Oaxtepec

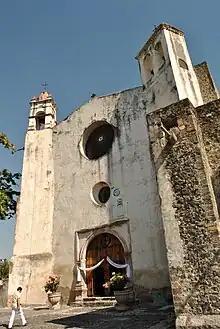
Facade of the Ex Convent of Santo Domingo de Guzmán, Oaxtepec, Morelos.

The Ex-convento of Santo Domingo Félix de Guzmán was built by the Dominican Order between 1528 and 1580. The church was actually called Santiago Apóstol. It consists of an atrium opening onto the town's main plaza, a single nave, and two small chapels. There are two towers on the side.